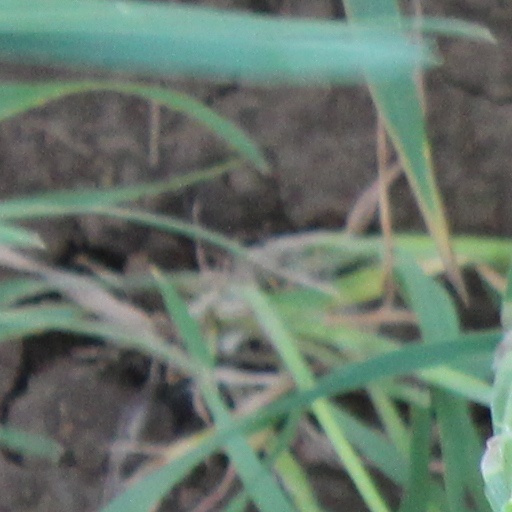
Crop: wheat